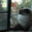
Label: cat